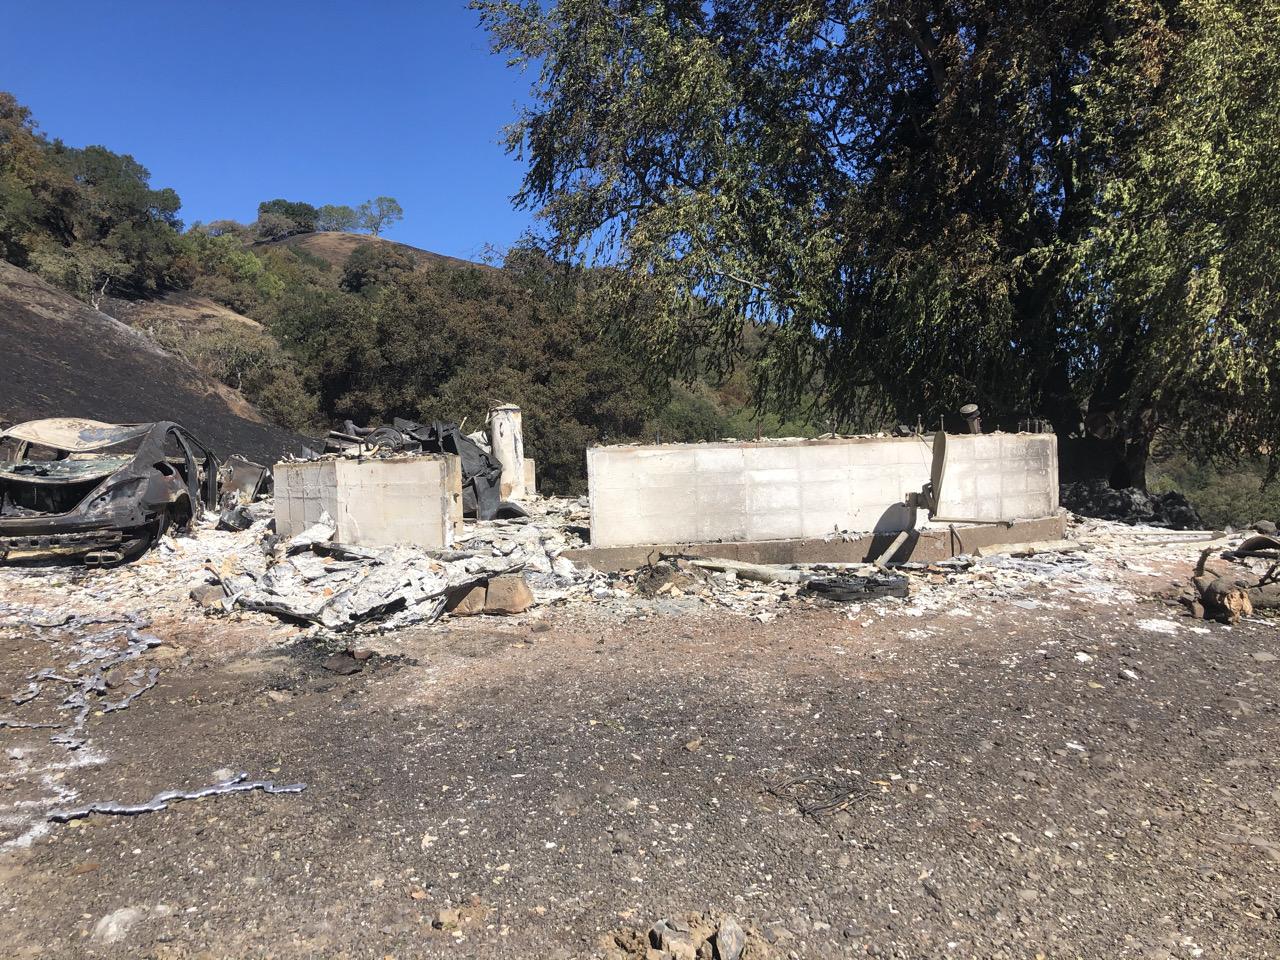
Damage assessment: destroyed